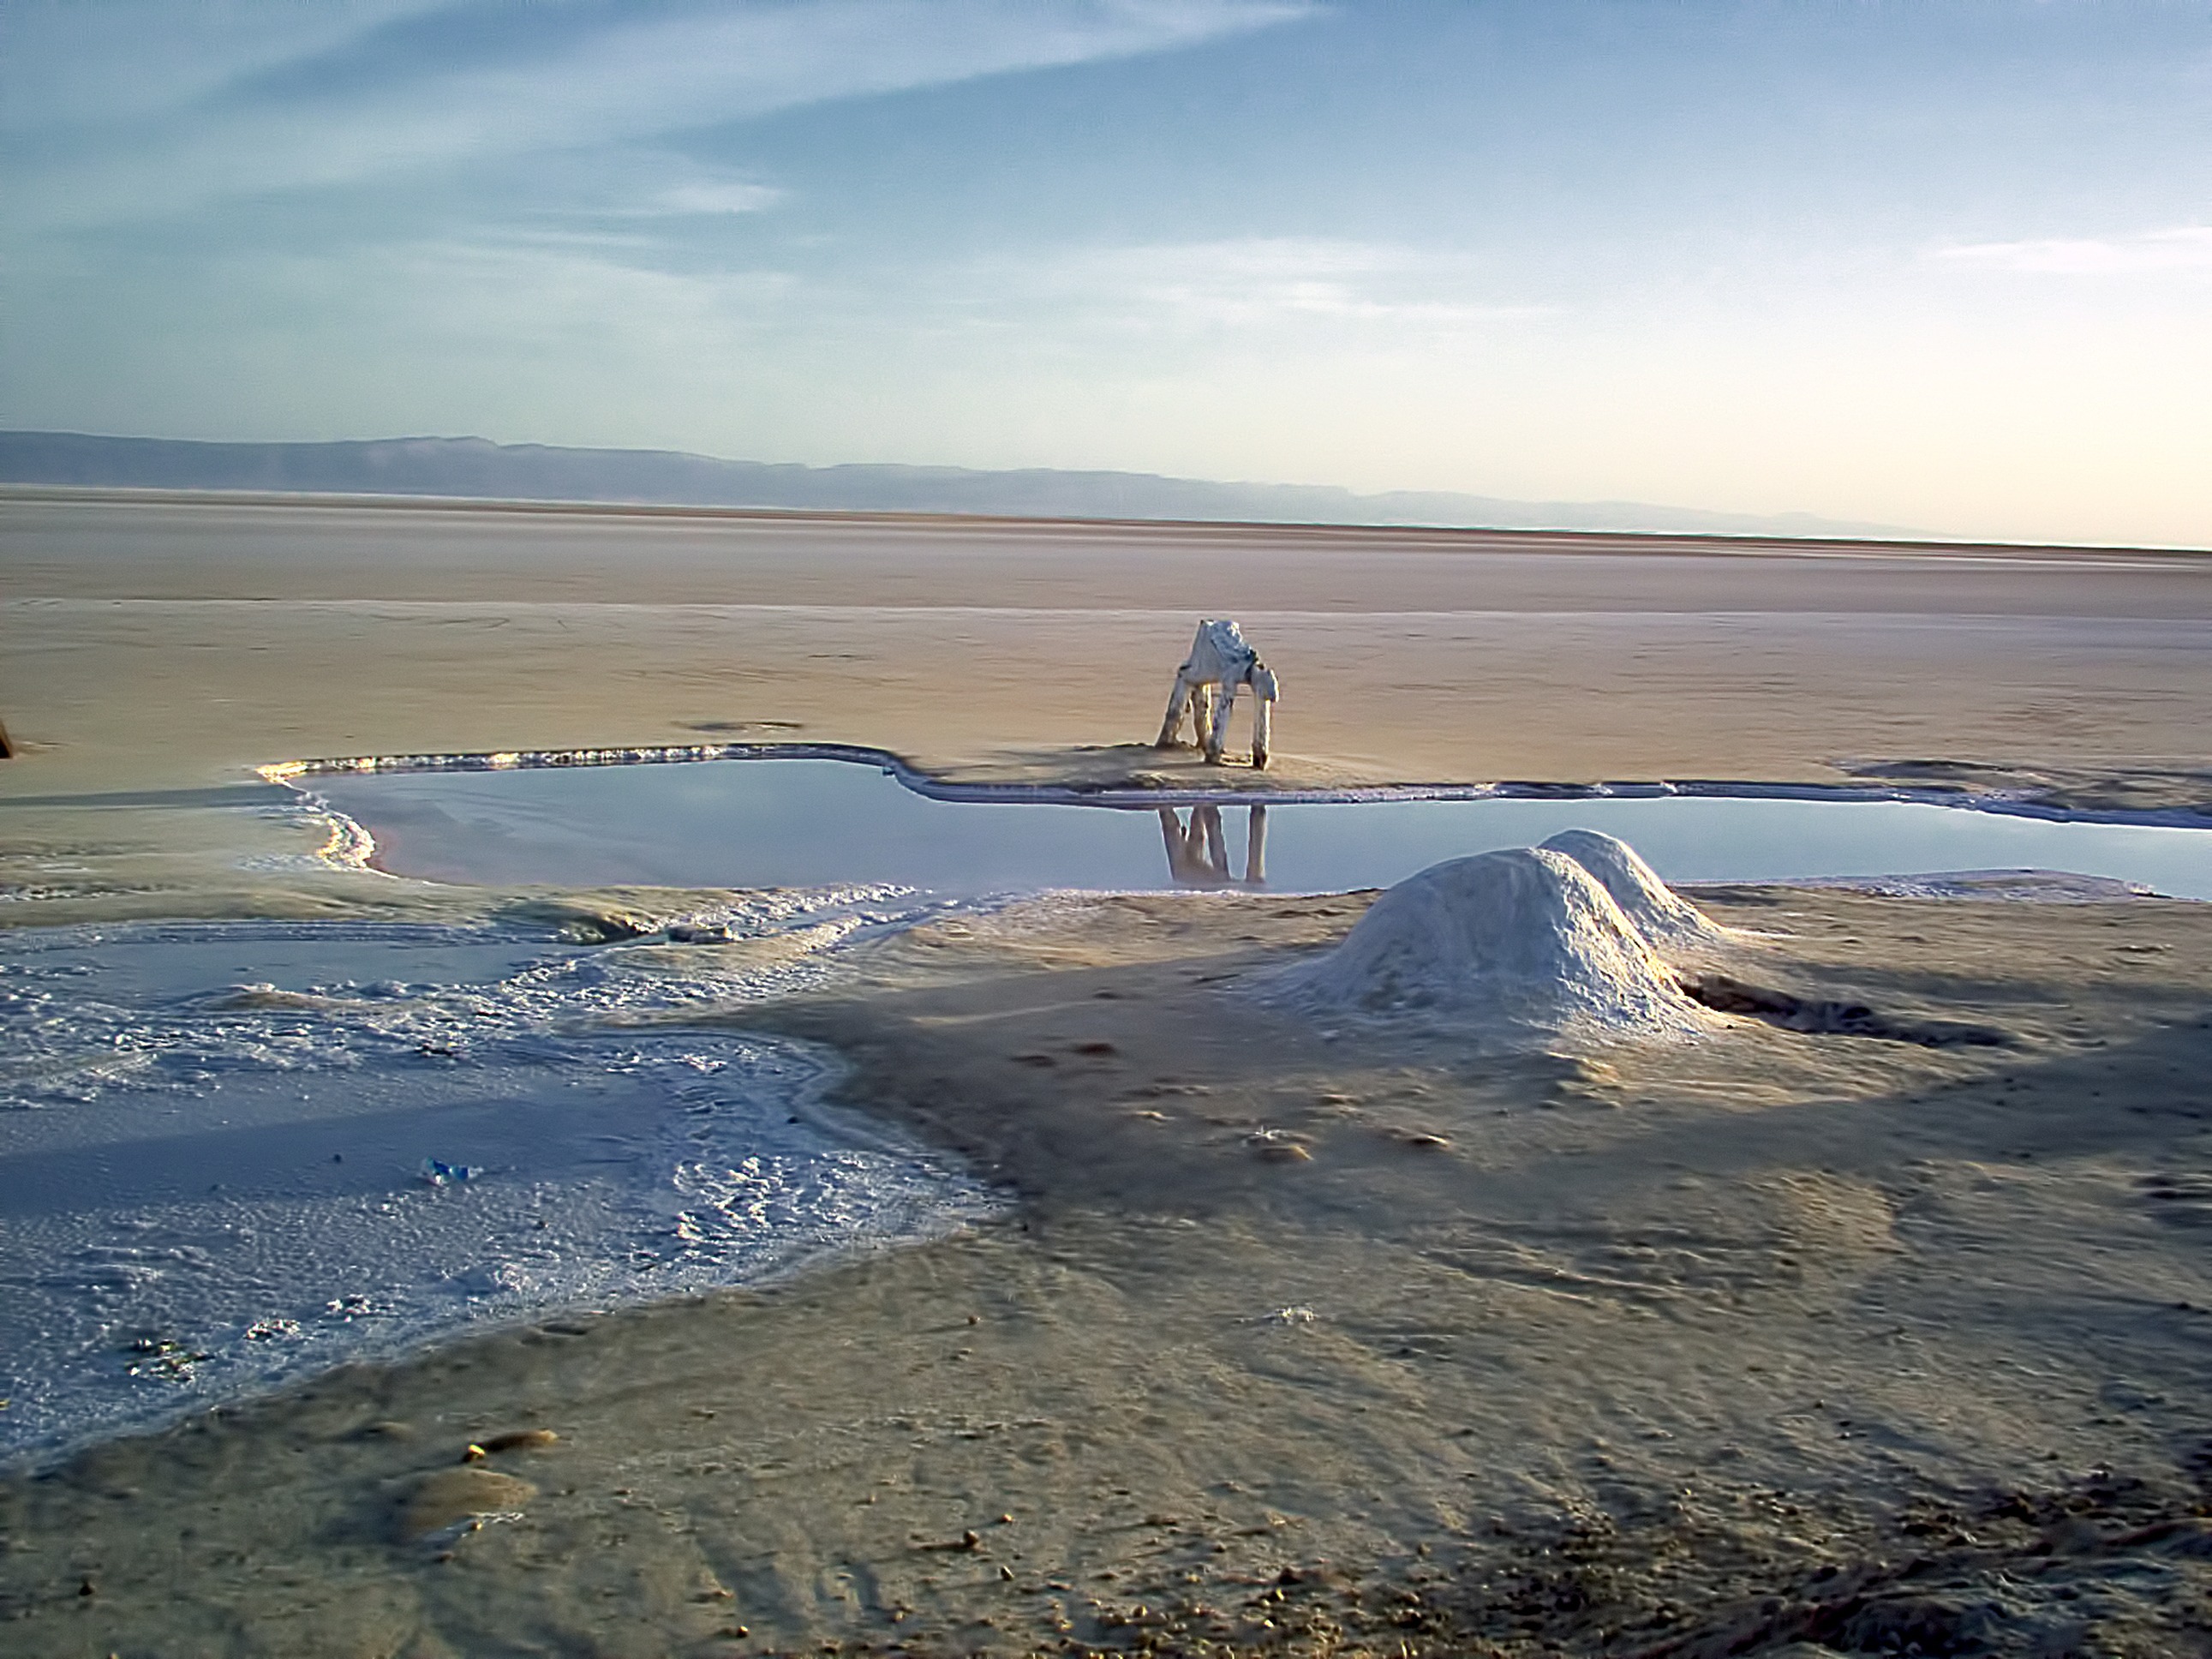
beach, landscape, sea, coast, water, sand, ocean, horizon, snow, winter, cloud, morning, shore, wave, lake, dry, statue, ice, reflection, bay, arctic, body of water, loch, cape, tunisia, salt lake, arctic ocean, mudflat, natural environment, wind wave, the republic of tunisia